Előszállás

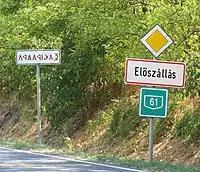
Road sign in Old Hungarian script

Előszállás was first mentioned in written sources in a 1537 record as "Elevzallas" (and as "Ellő Szállás" in 1740, "Elő-Szállás" in 1785, and "Ellö-szálas" in 1805). The name is probably of Cuman origin; the westernmost settlement of the Cumans was located here. The village was known as "Neuhof" in German.